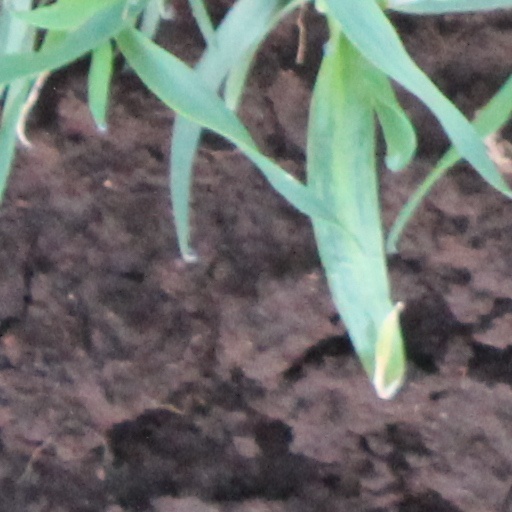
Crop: wheat